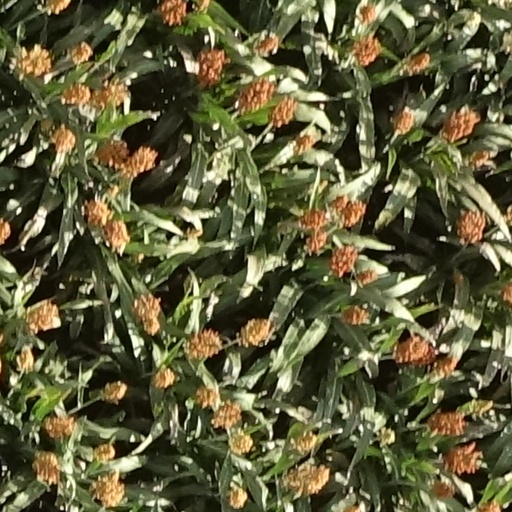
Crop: sorghum